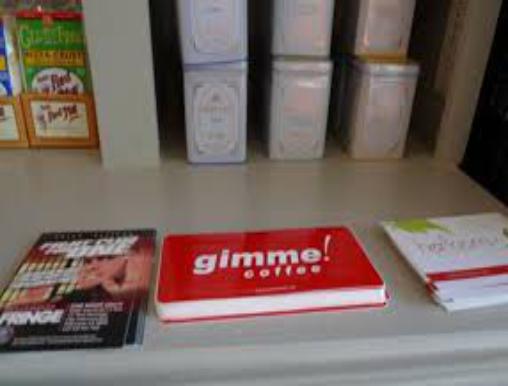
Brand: Gimme! Coffee
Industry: Food